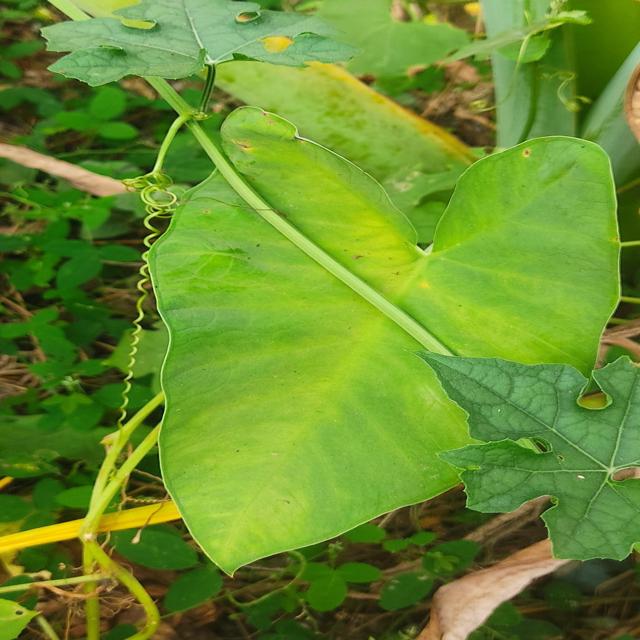
Label: Early_Blight